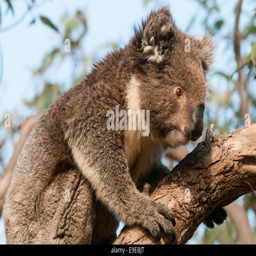
stock photo of a koala on a branch